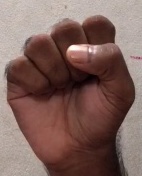
ASL sign: S